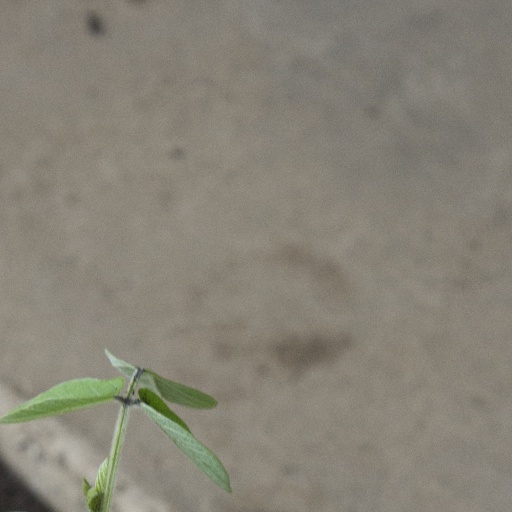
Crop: soybean